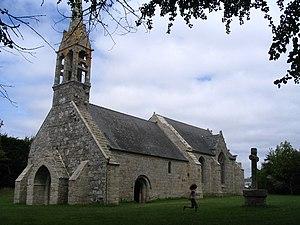
Penmar'ch, Chapelle de la Madeleine, XVème siècle, Finistère, France
Cet article recense les monuments historiques français classés en 1956.
Cet article recense les monuments historiques de Penmarc'h dans le Finistère.
La chapelle de la Madeleine est située en Penmarc'h, en pays Bigouden, dans le département du Finistère, en région Bretagne.
Penmarch [pɛ̃maʁ] est une commune française du département du Finistère, en région Bretagne.